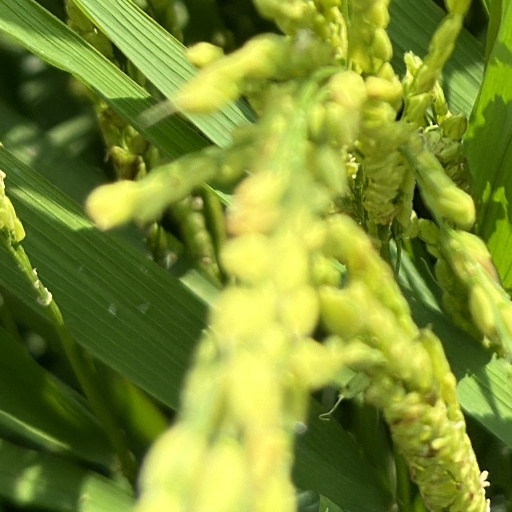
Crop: rice